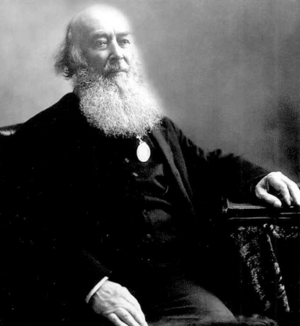
Charles T. Chiniquy était un prêtre catholique canadien qui se convertit au presbytérianisme et devint prédicateur anticatholique. Entre 1885 et 1899, il fut au centre d'un grand nombre de controverses aux États-Unis.